Forward pass

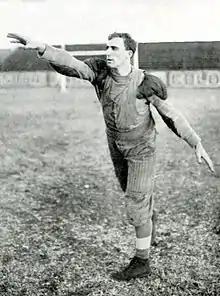
Bradbury Robinson, who threw the first legal forward pass in 1906

Once the 1906 season got underway, many programs began experimenting with the forward pass. On September 26, 1906, Villanova's game against the Carlisle Indians was billed as "the first real game of football under the new rules". In the first play from scrimmage after the opening kicks, Villanova completed a pass that "succeeded in gaining ten yards". Following the Villanova-Carlisle game, "The New York Times" described the new passing game this way: